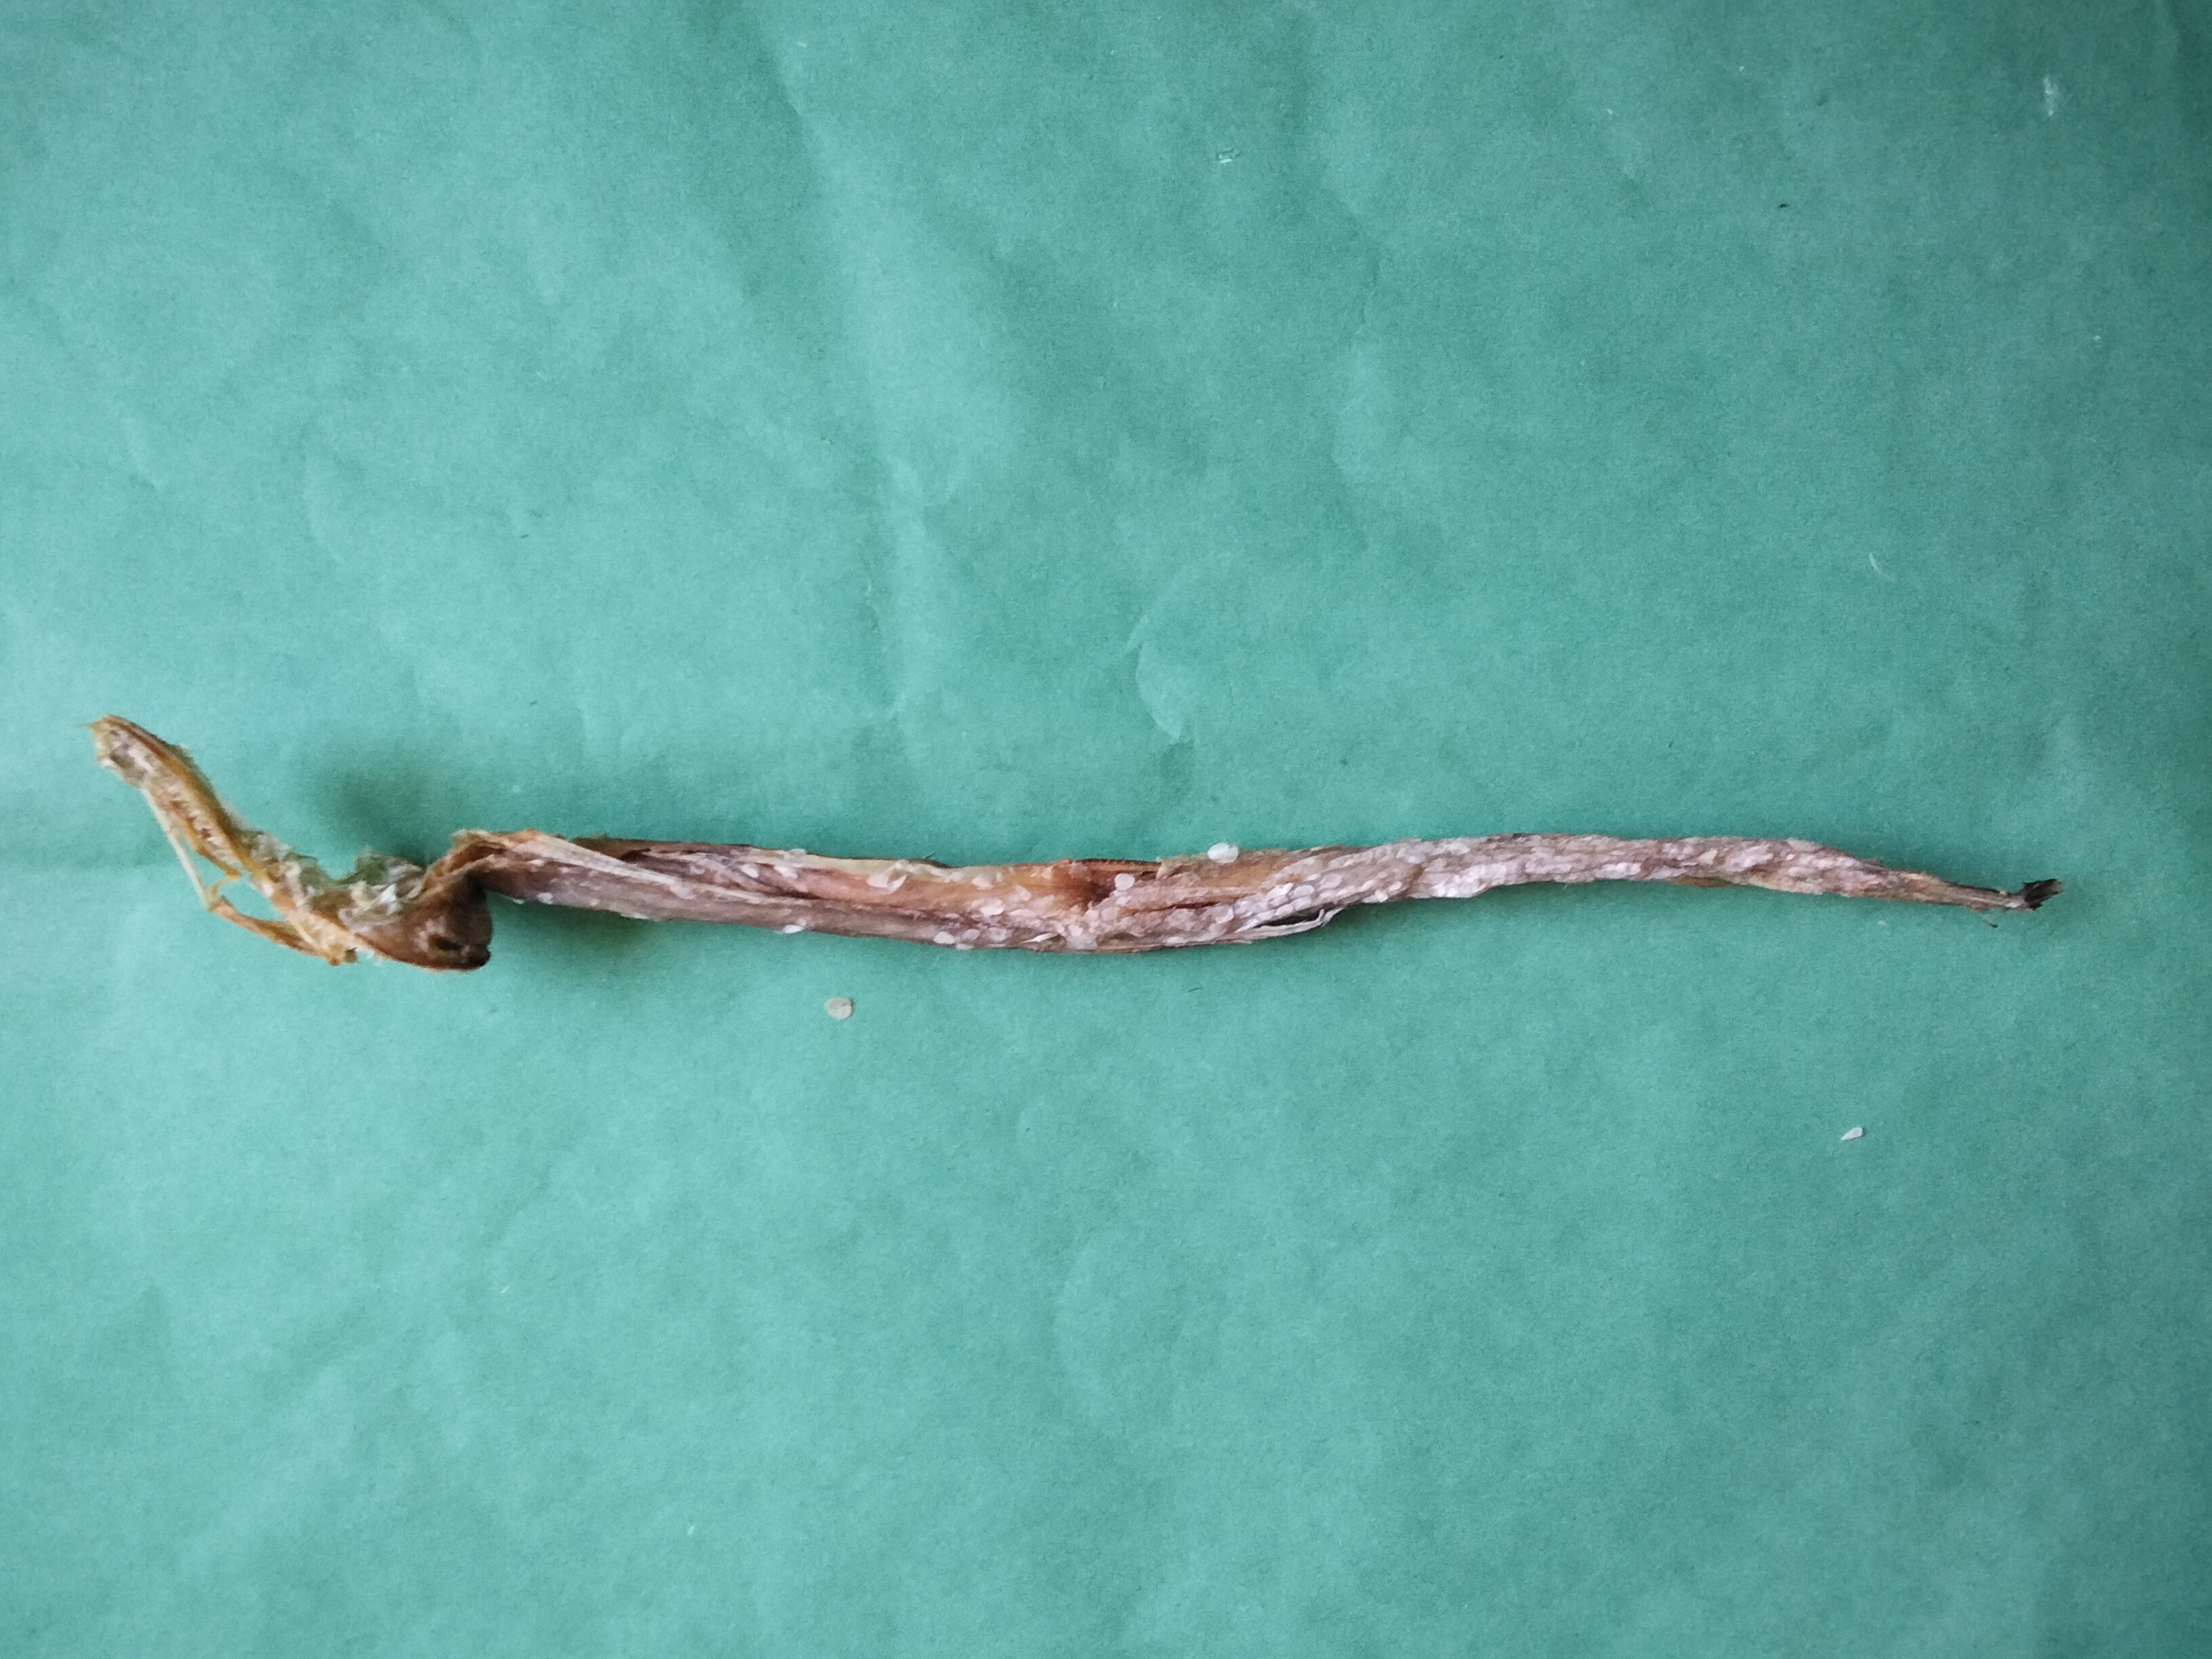
Species: Loitta